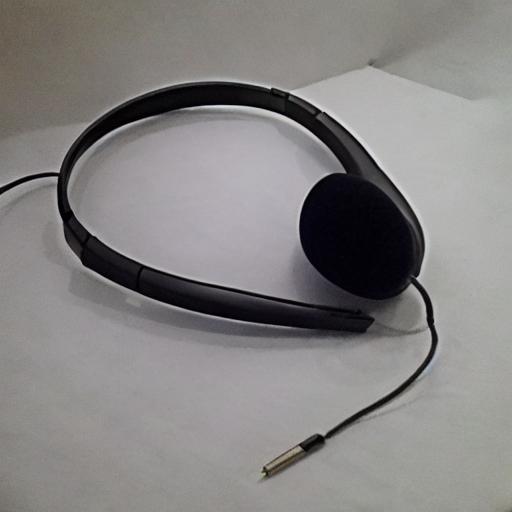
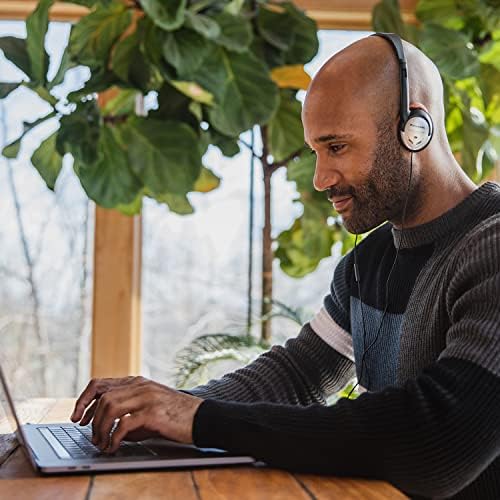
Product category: headphones
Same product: no